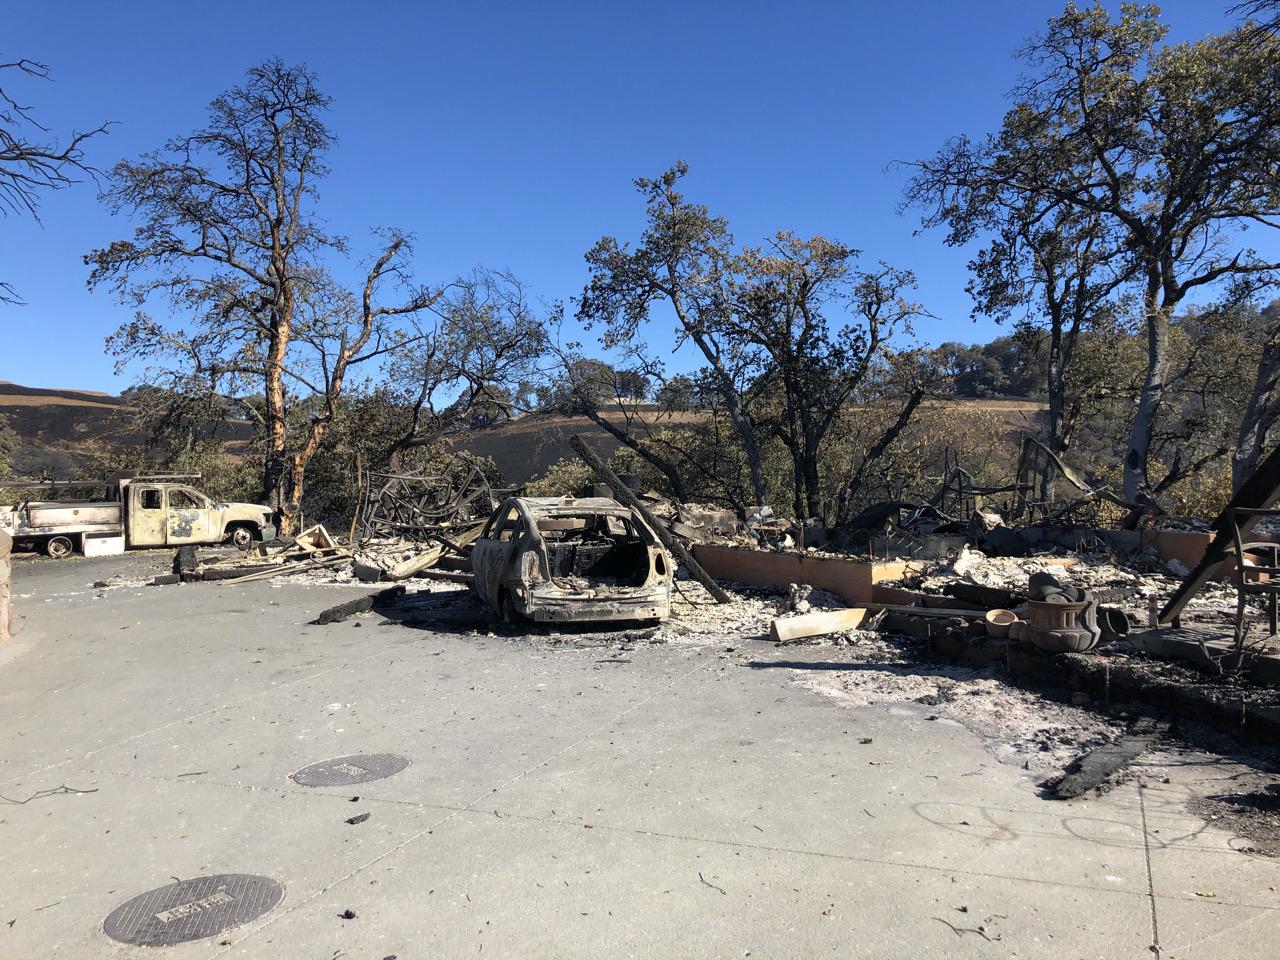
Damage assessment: destroyed